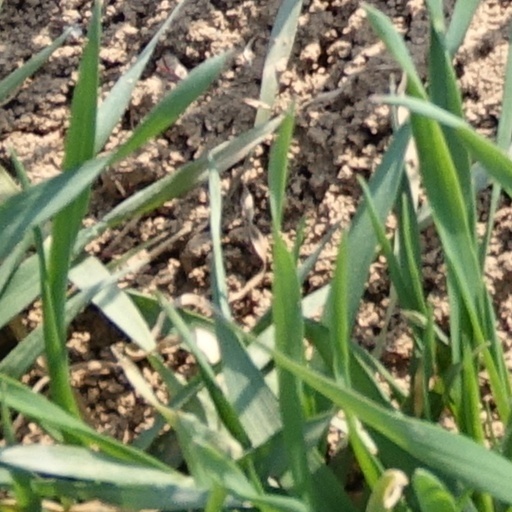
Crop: wheat